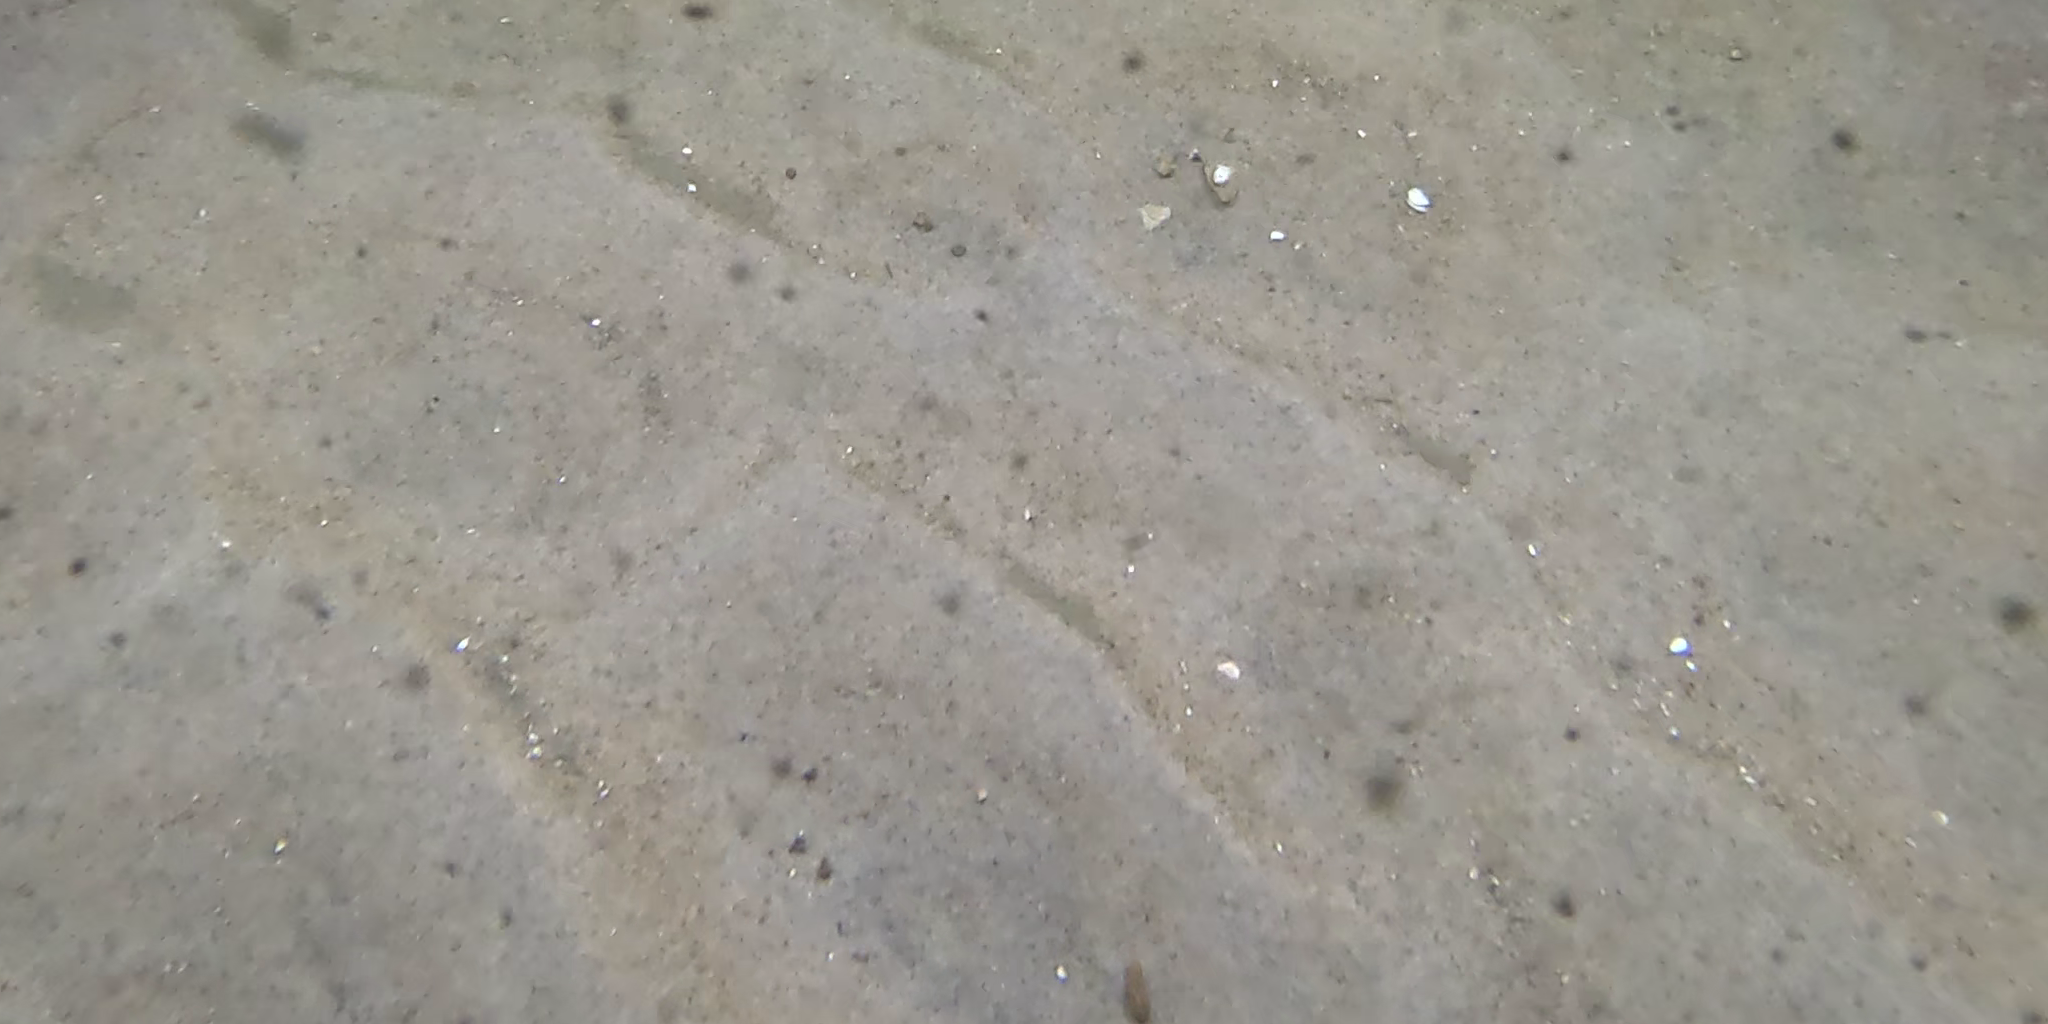
Seabed habitat: sand